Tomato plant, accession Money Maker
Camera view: horizontal (90 deg, fisheye); turntable rotation: 30 degrees
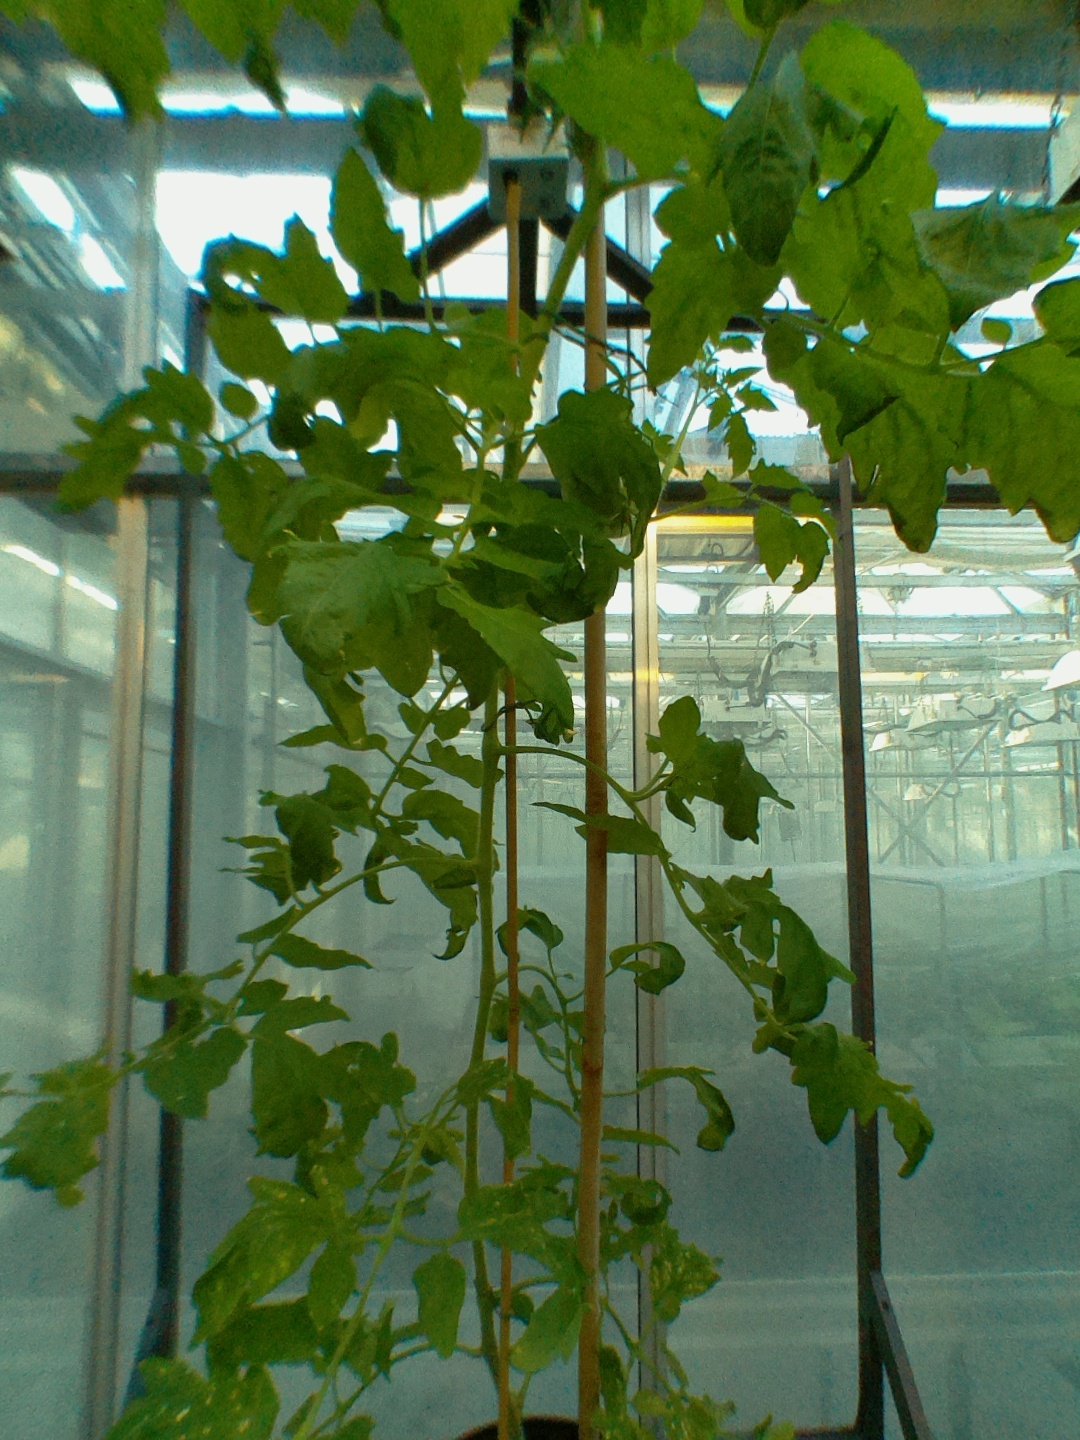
BBCH growth stage 72: 20%-30% of final fruit size